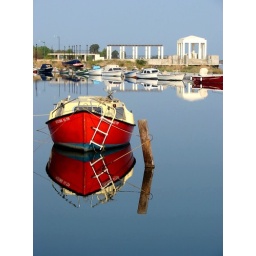
red boat in island Leukada